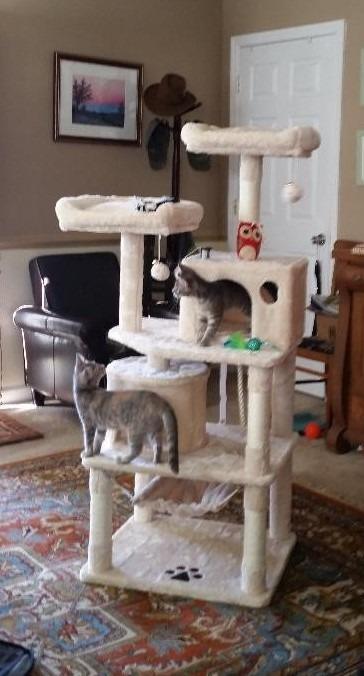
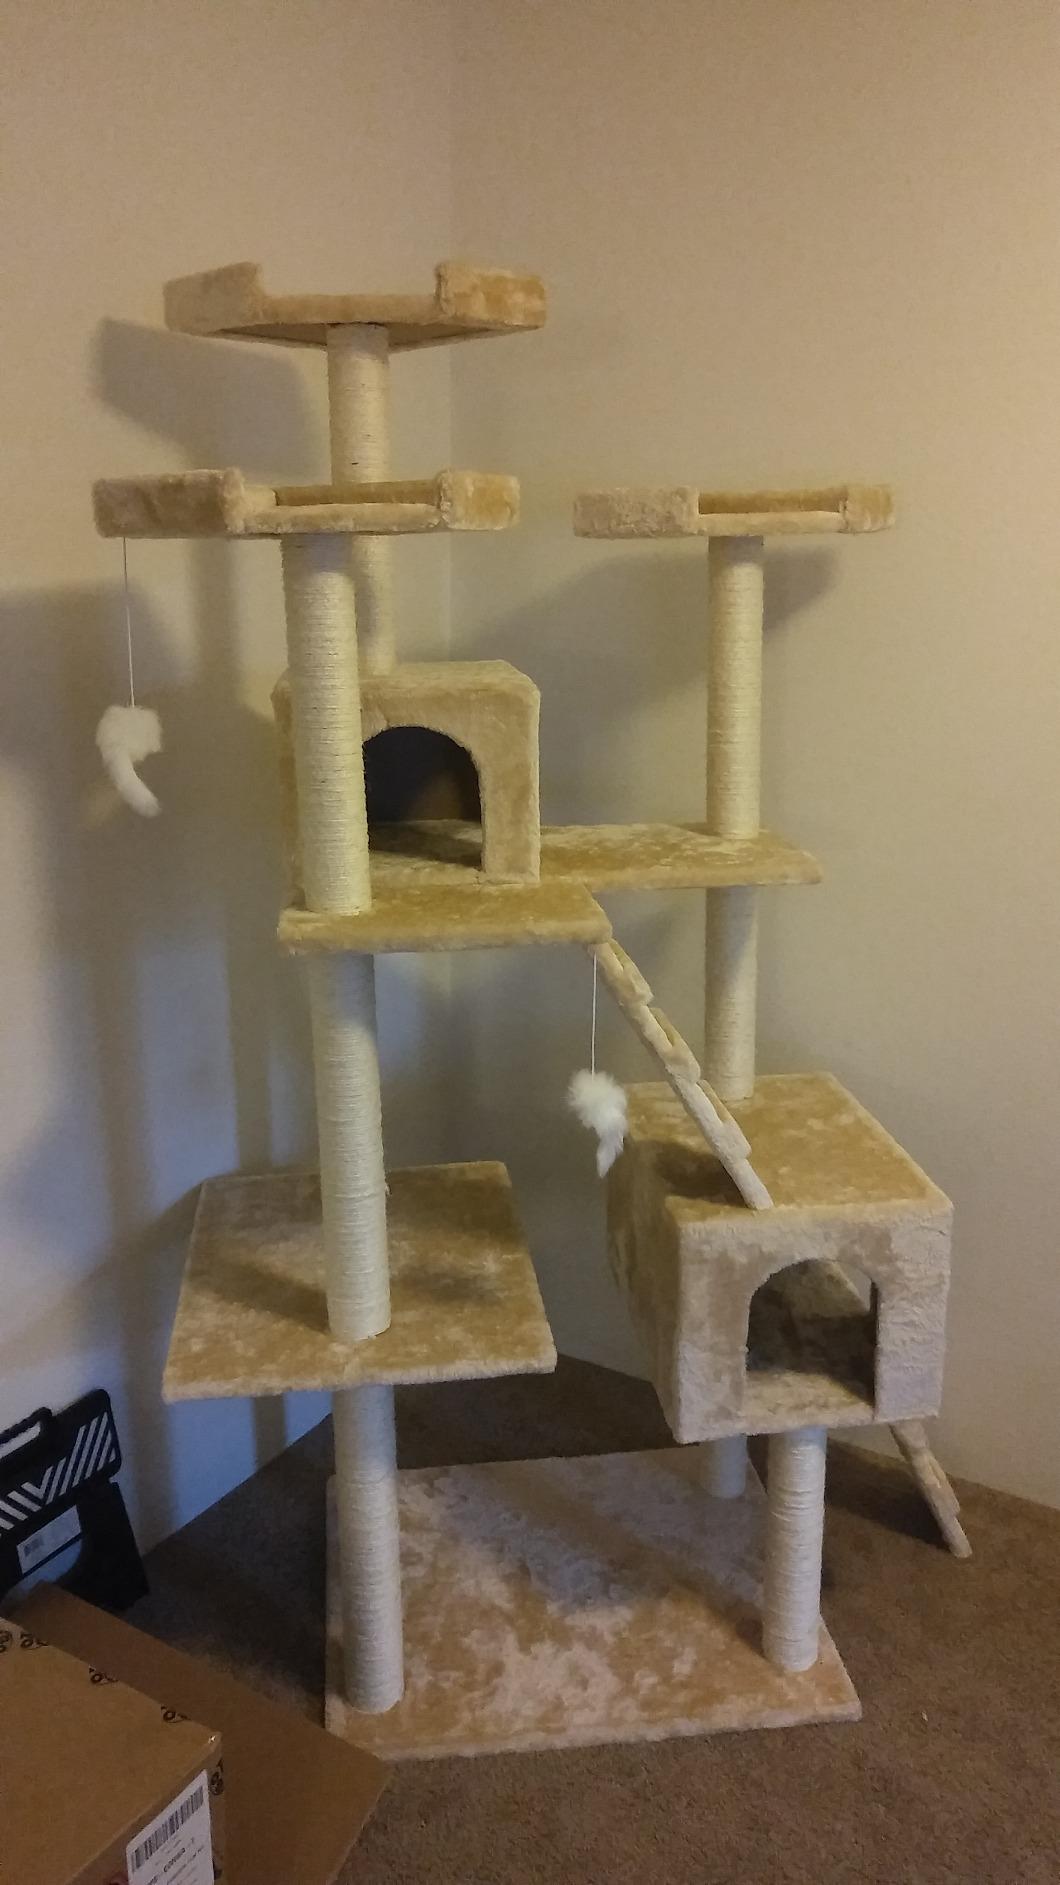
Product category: items_cat tree
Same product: no